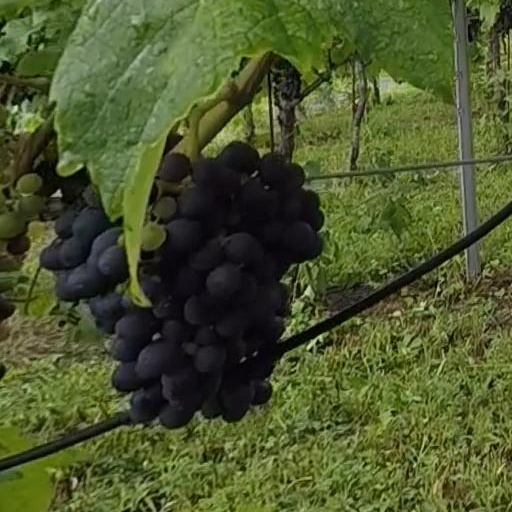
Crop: grape